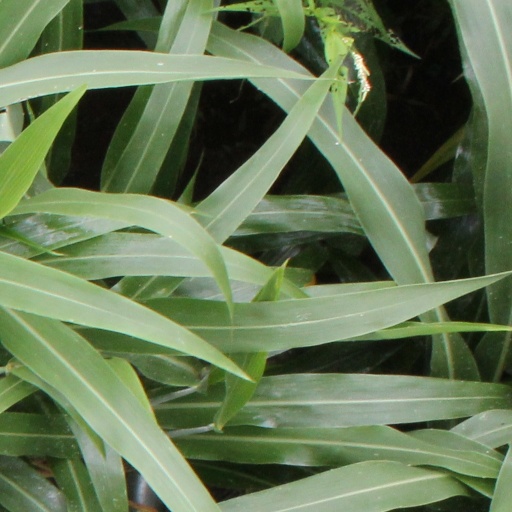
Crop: sorghum